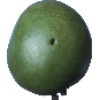
Label: mango